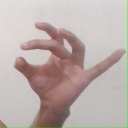
अक्षर: ओ